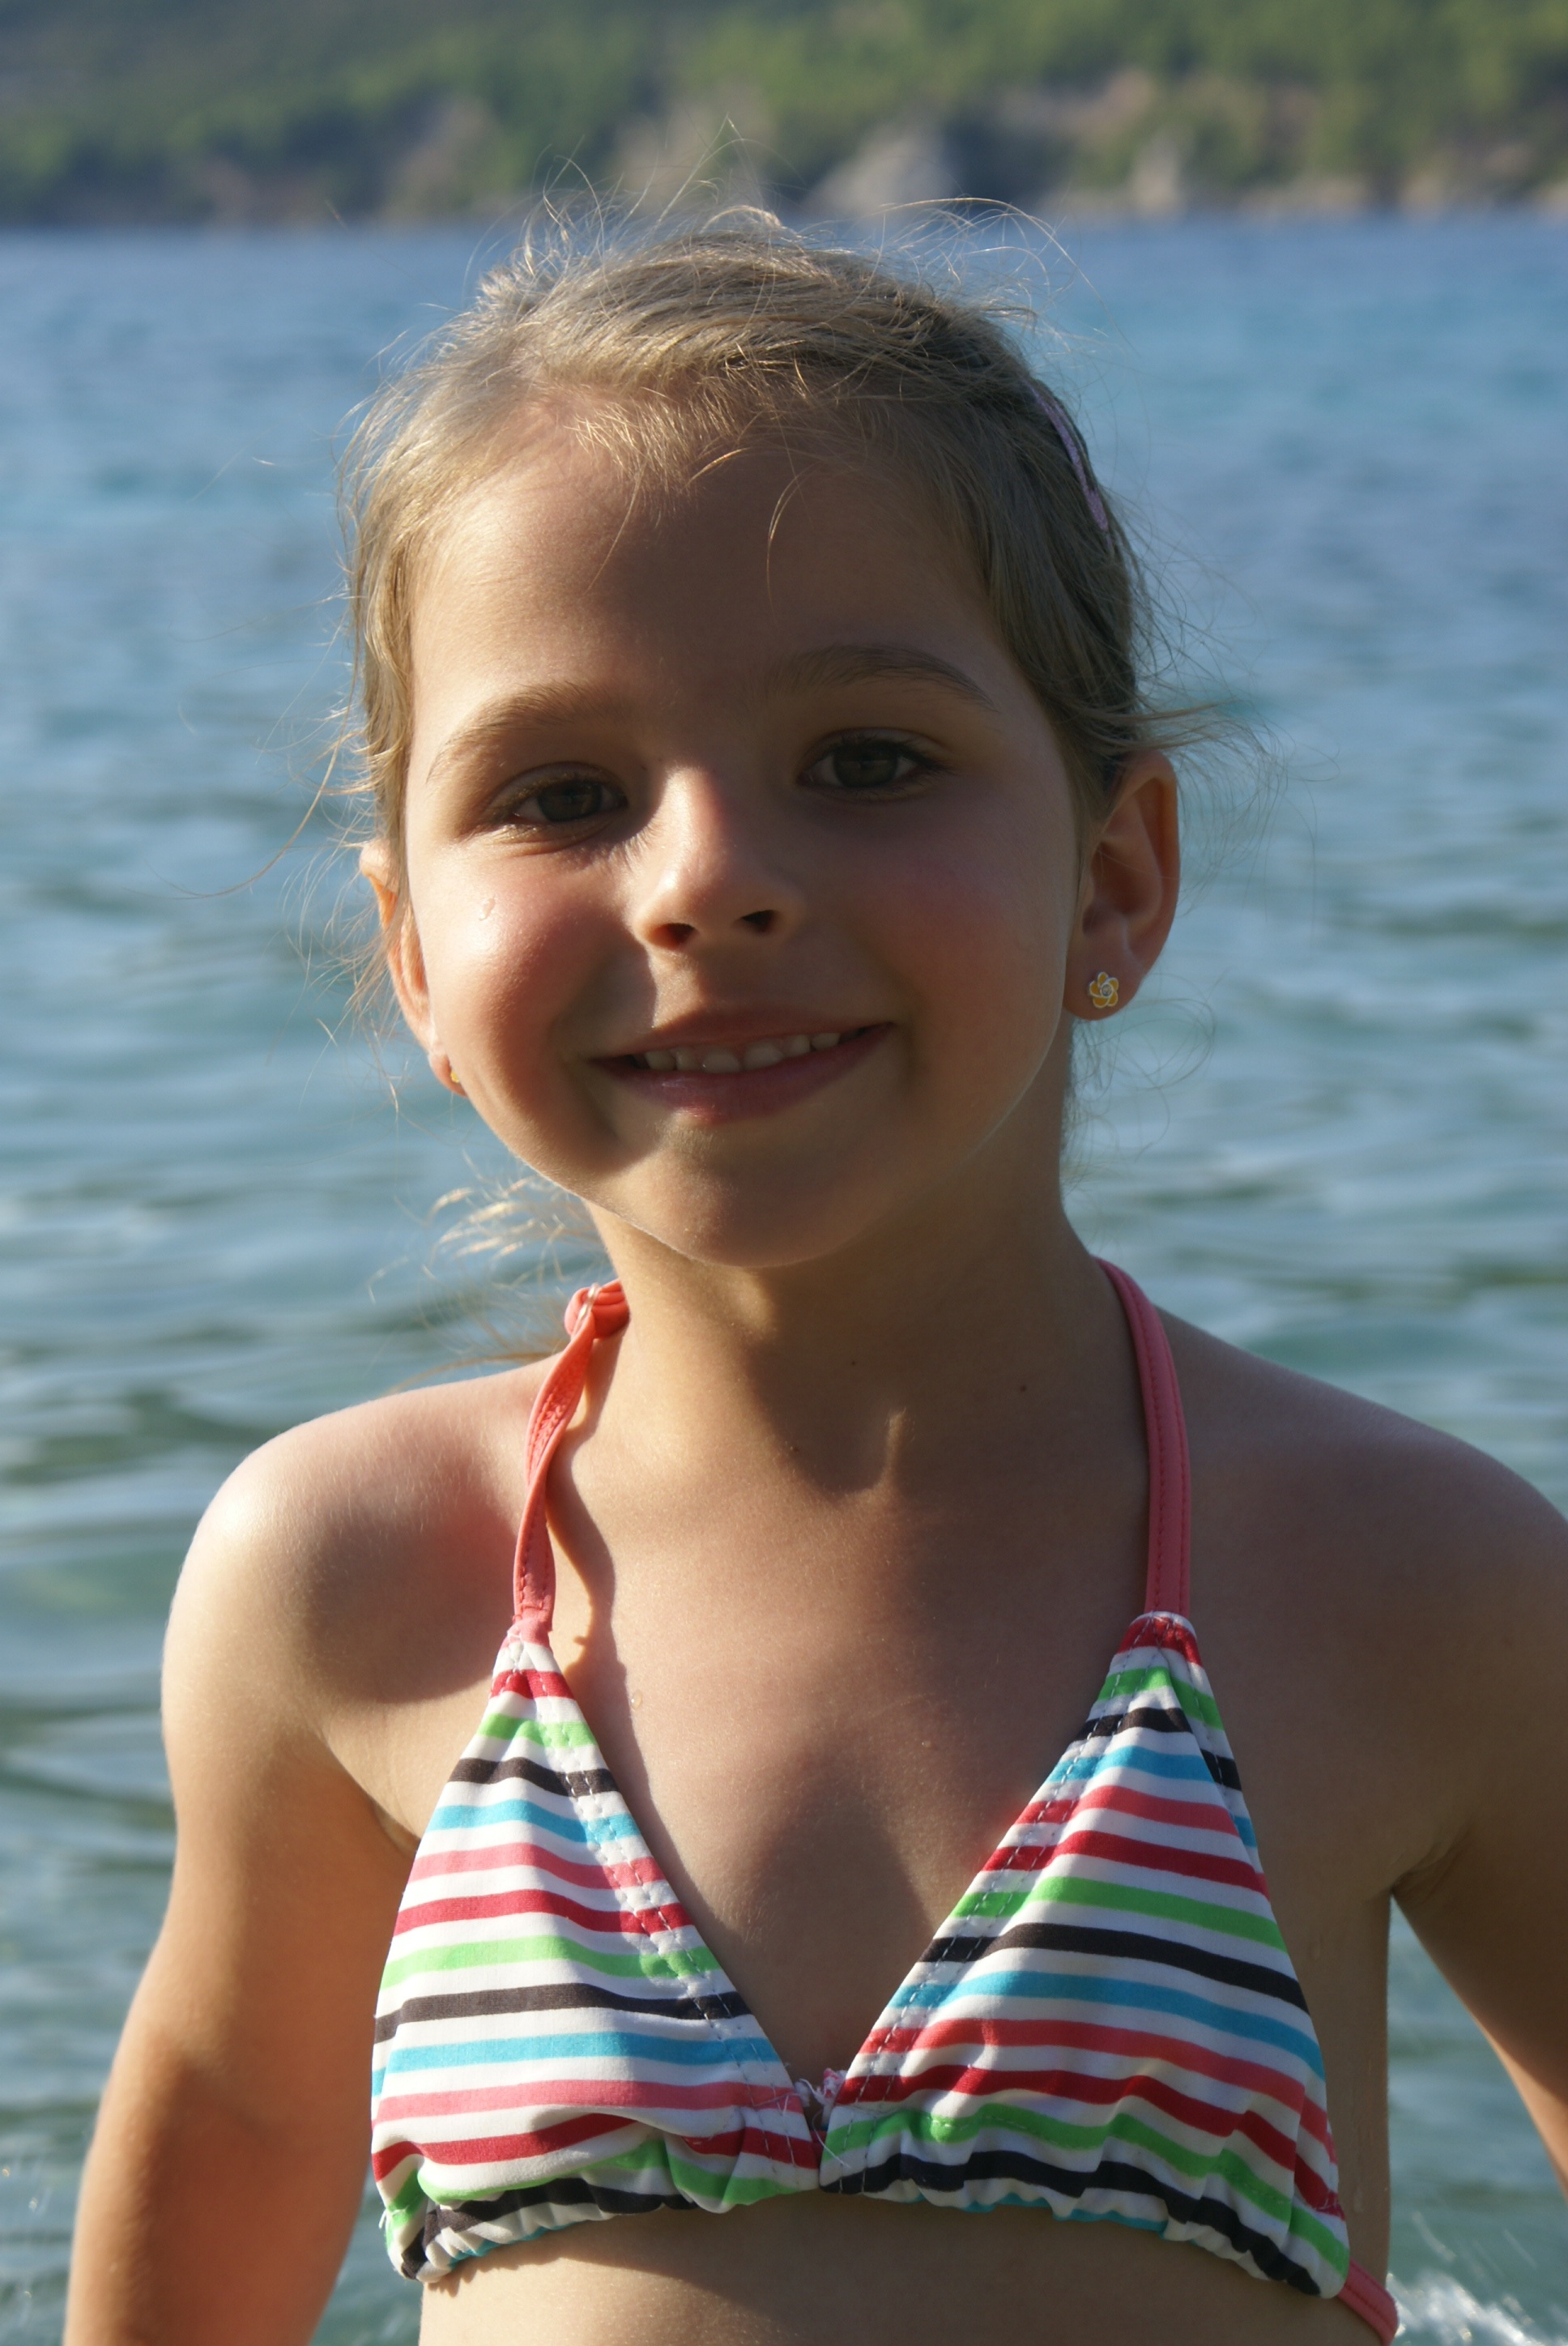
beach, sea, water, person, girl, vacation, model, child, clothing, facial expression, smile, swimwear, fun, holidays, skin, beauty, photo shoot, sun tanning